Holding Trevor

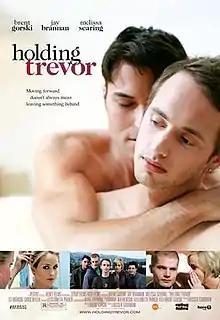
Theatrical release poster

Holding Trevor is a 2007 American gay romantic-drama written by and starring Brent Gorski as Trevor and produced and directed by Rosser Goodman.